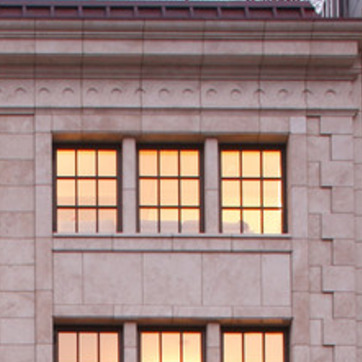
Material: glass